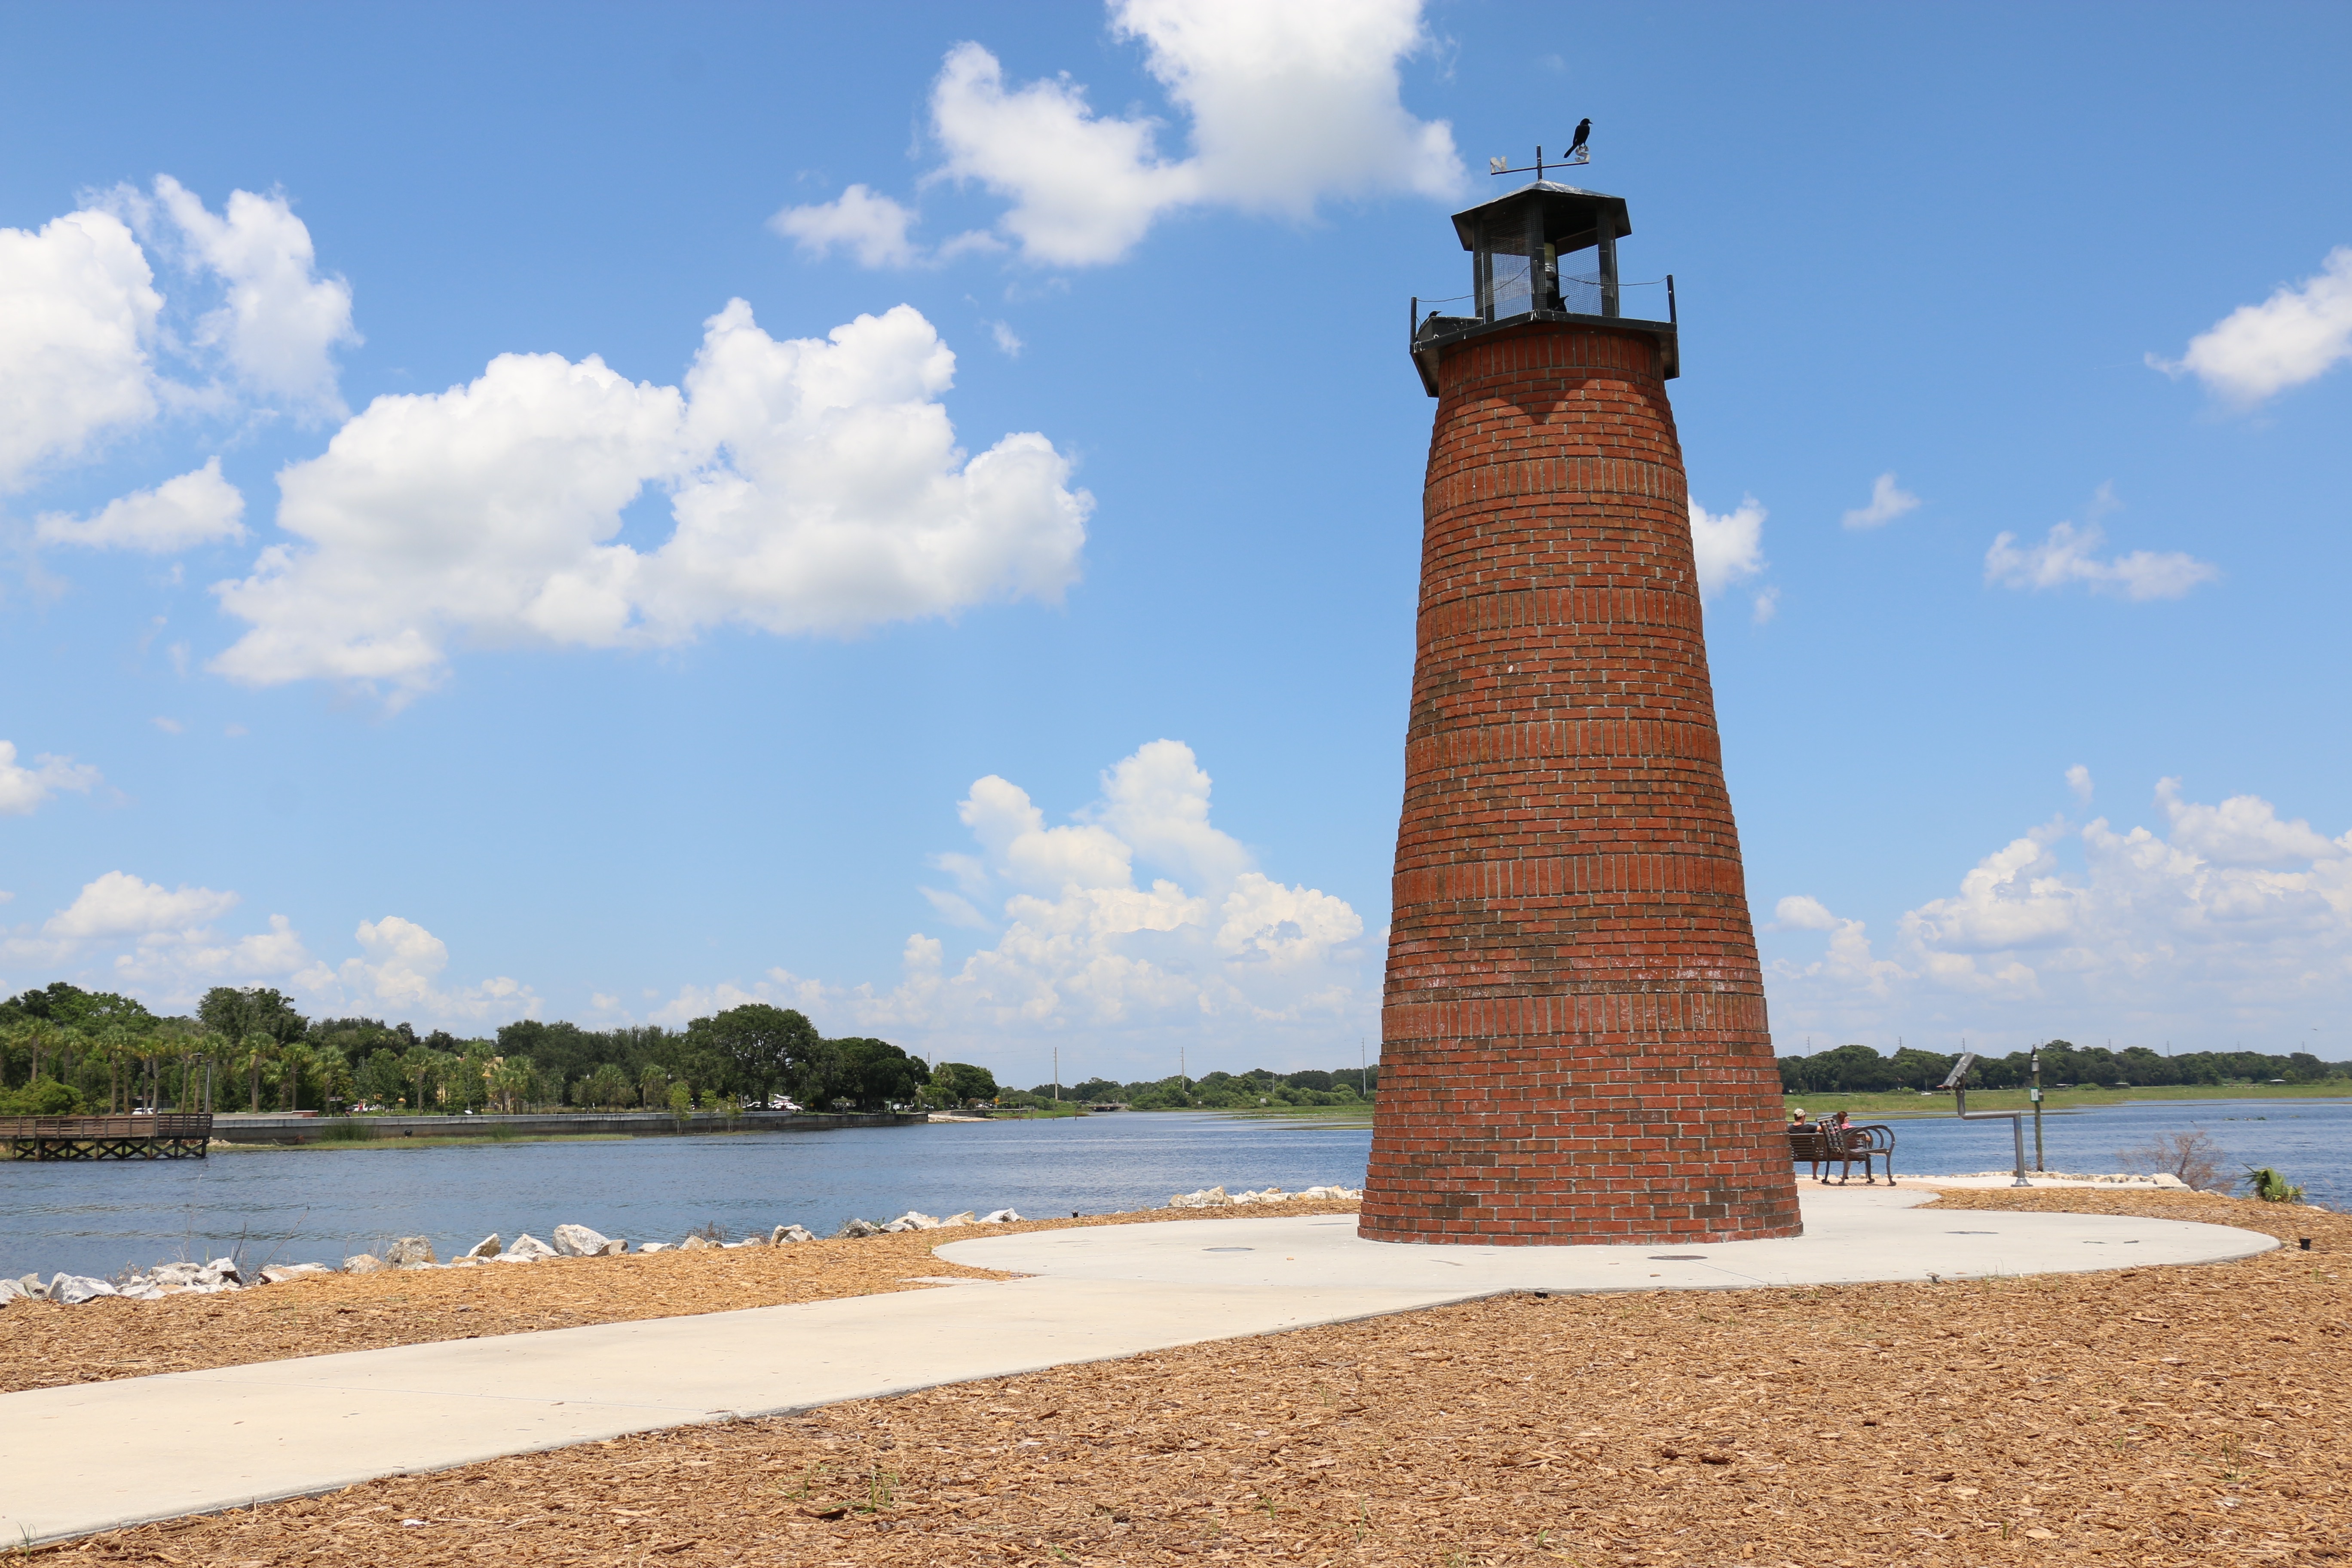
beach, sea, coast, lighthouse, lake, tower, waterfront, florida, kissimmee, osceola county